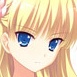
Portrait style: Anime Portrait